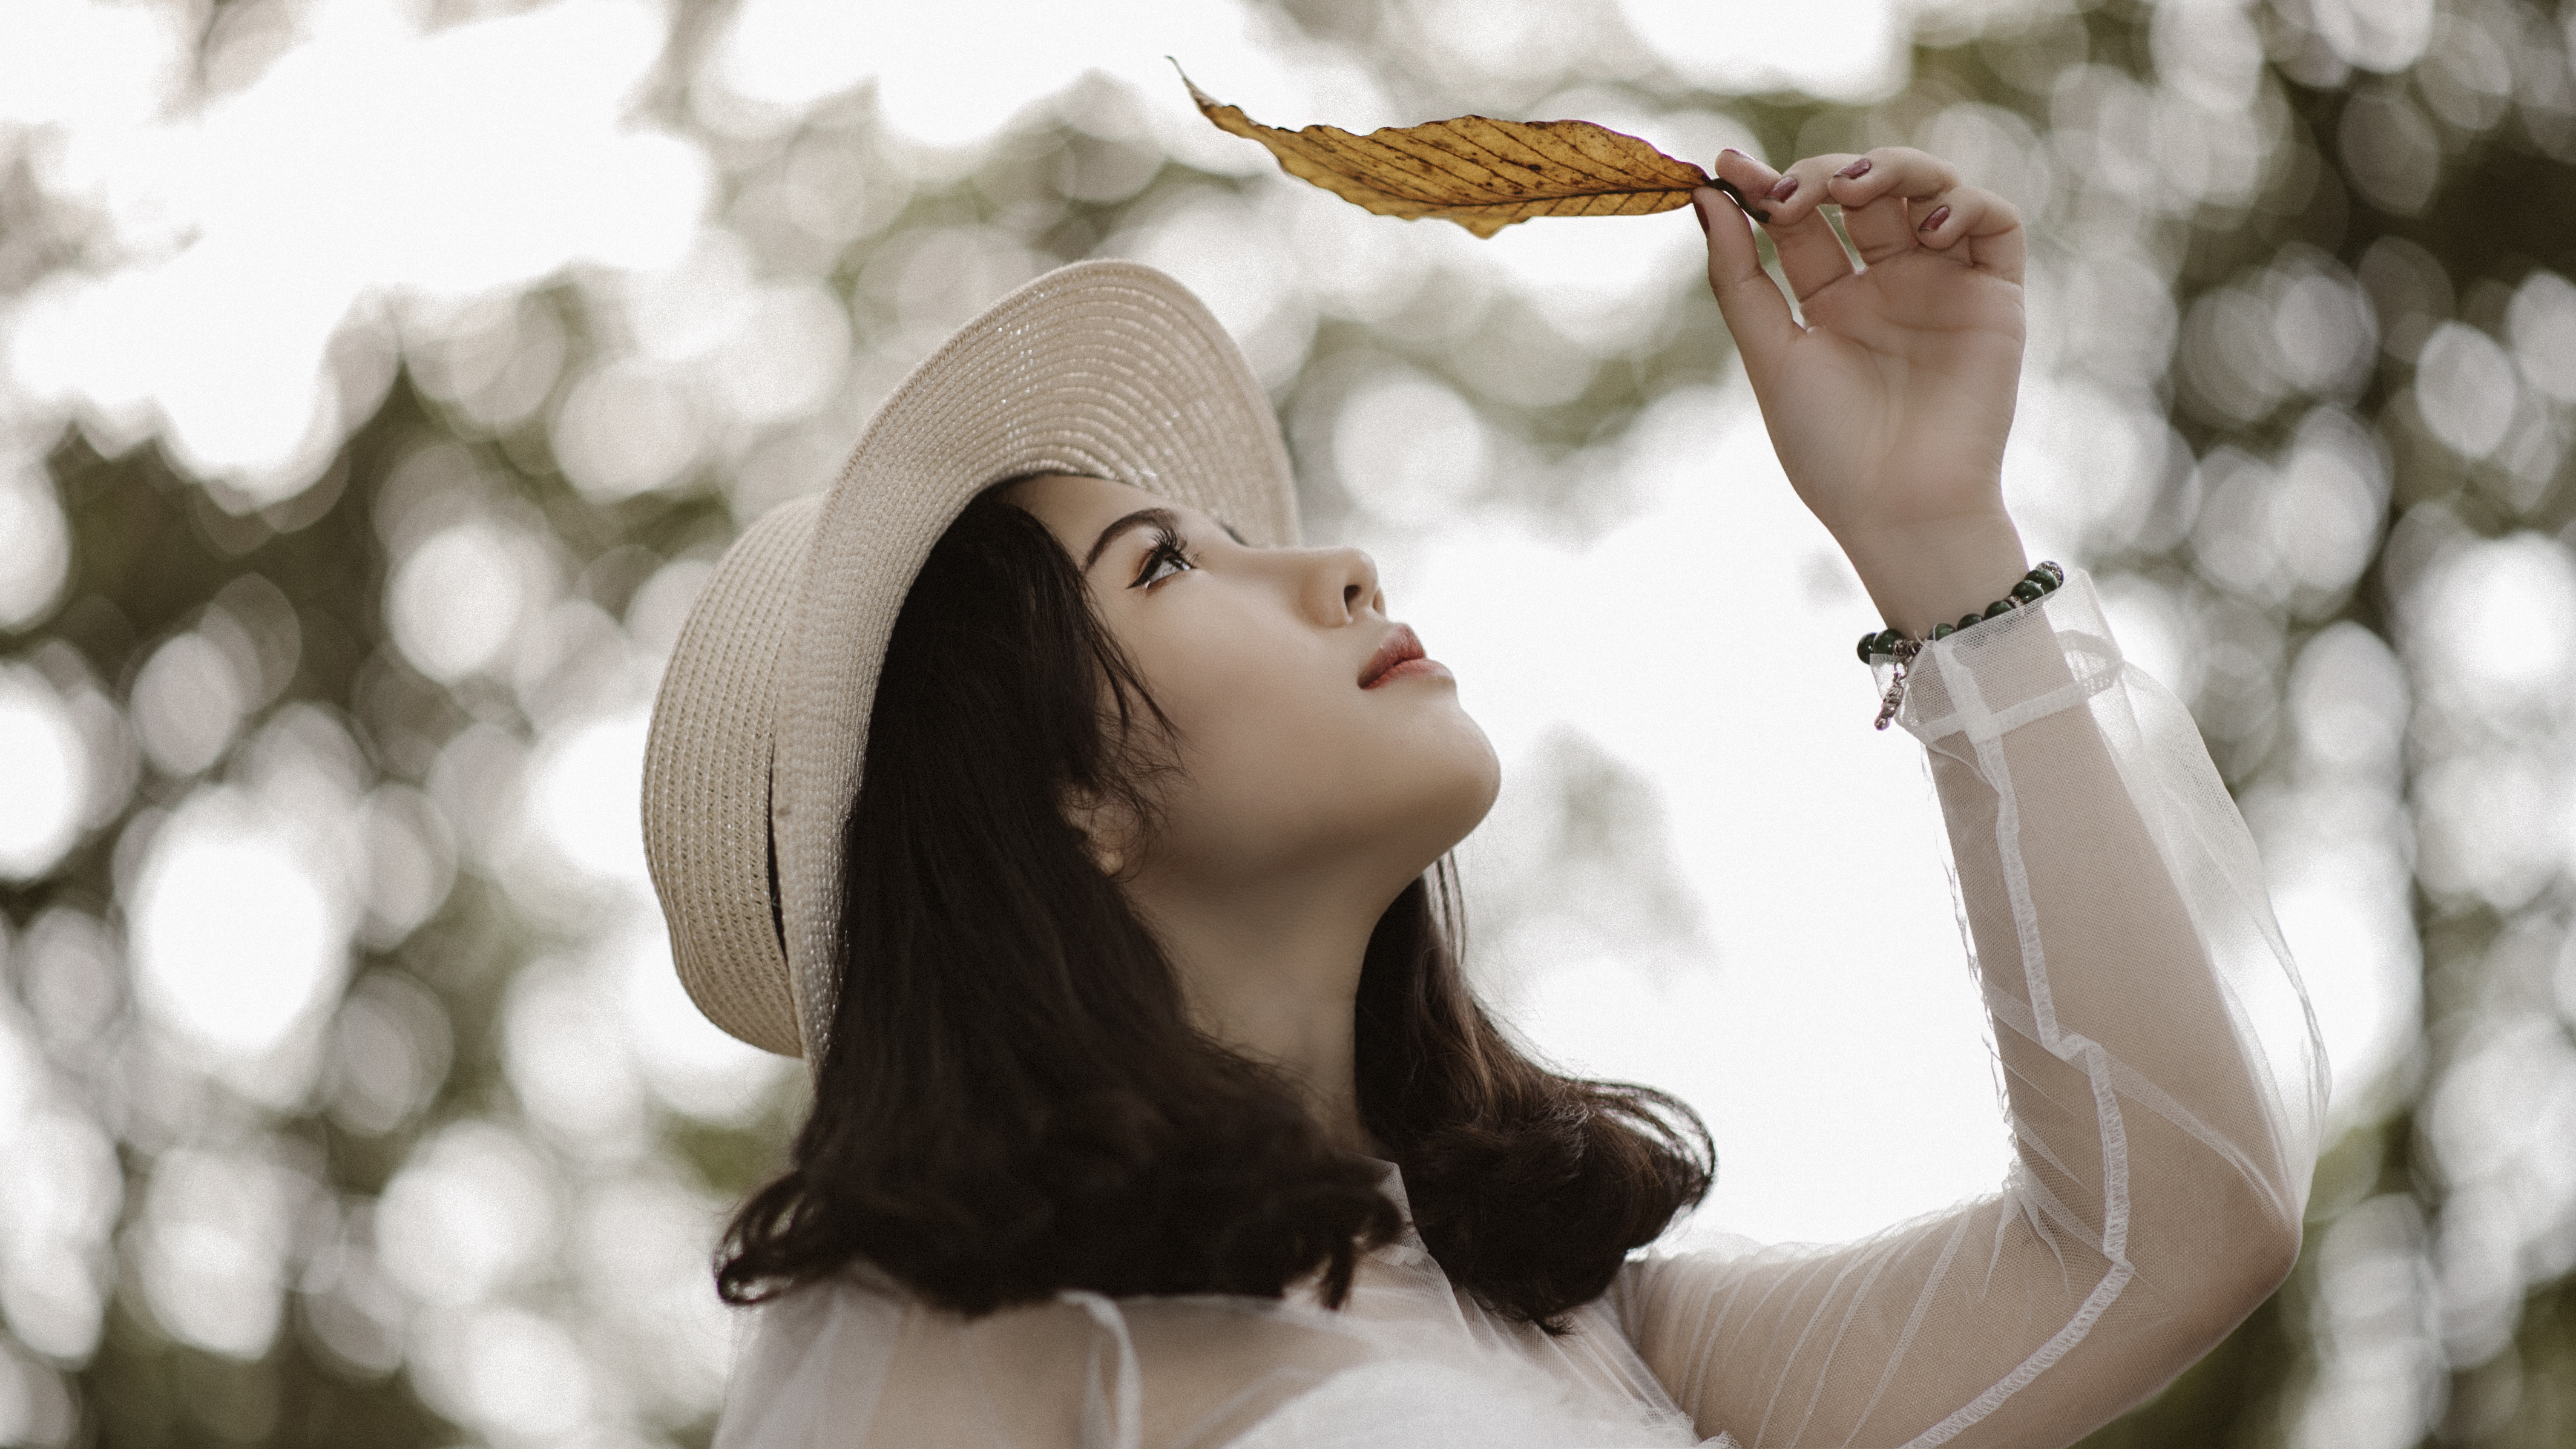
face, eyes, girl, beautiful, happy, deep, skincare, make up, art, artwork, portrait, hat, beauty, headgear, headpiece, hair accessory, portrait photography, winter